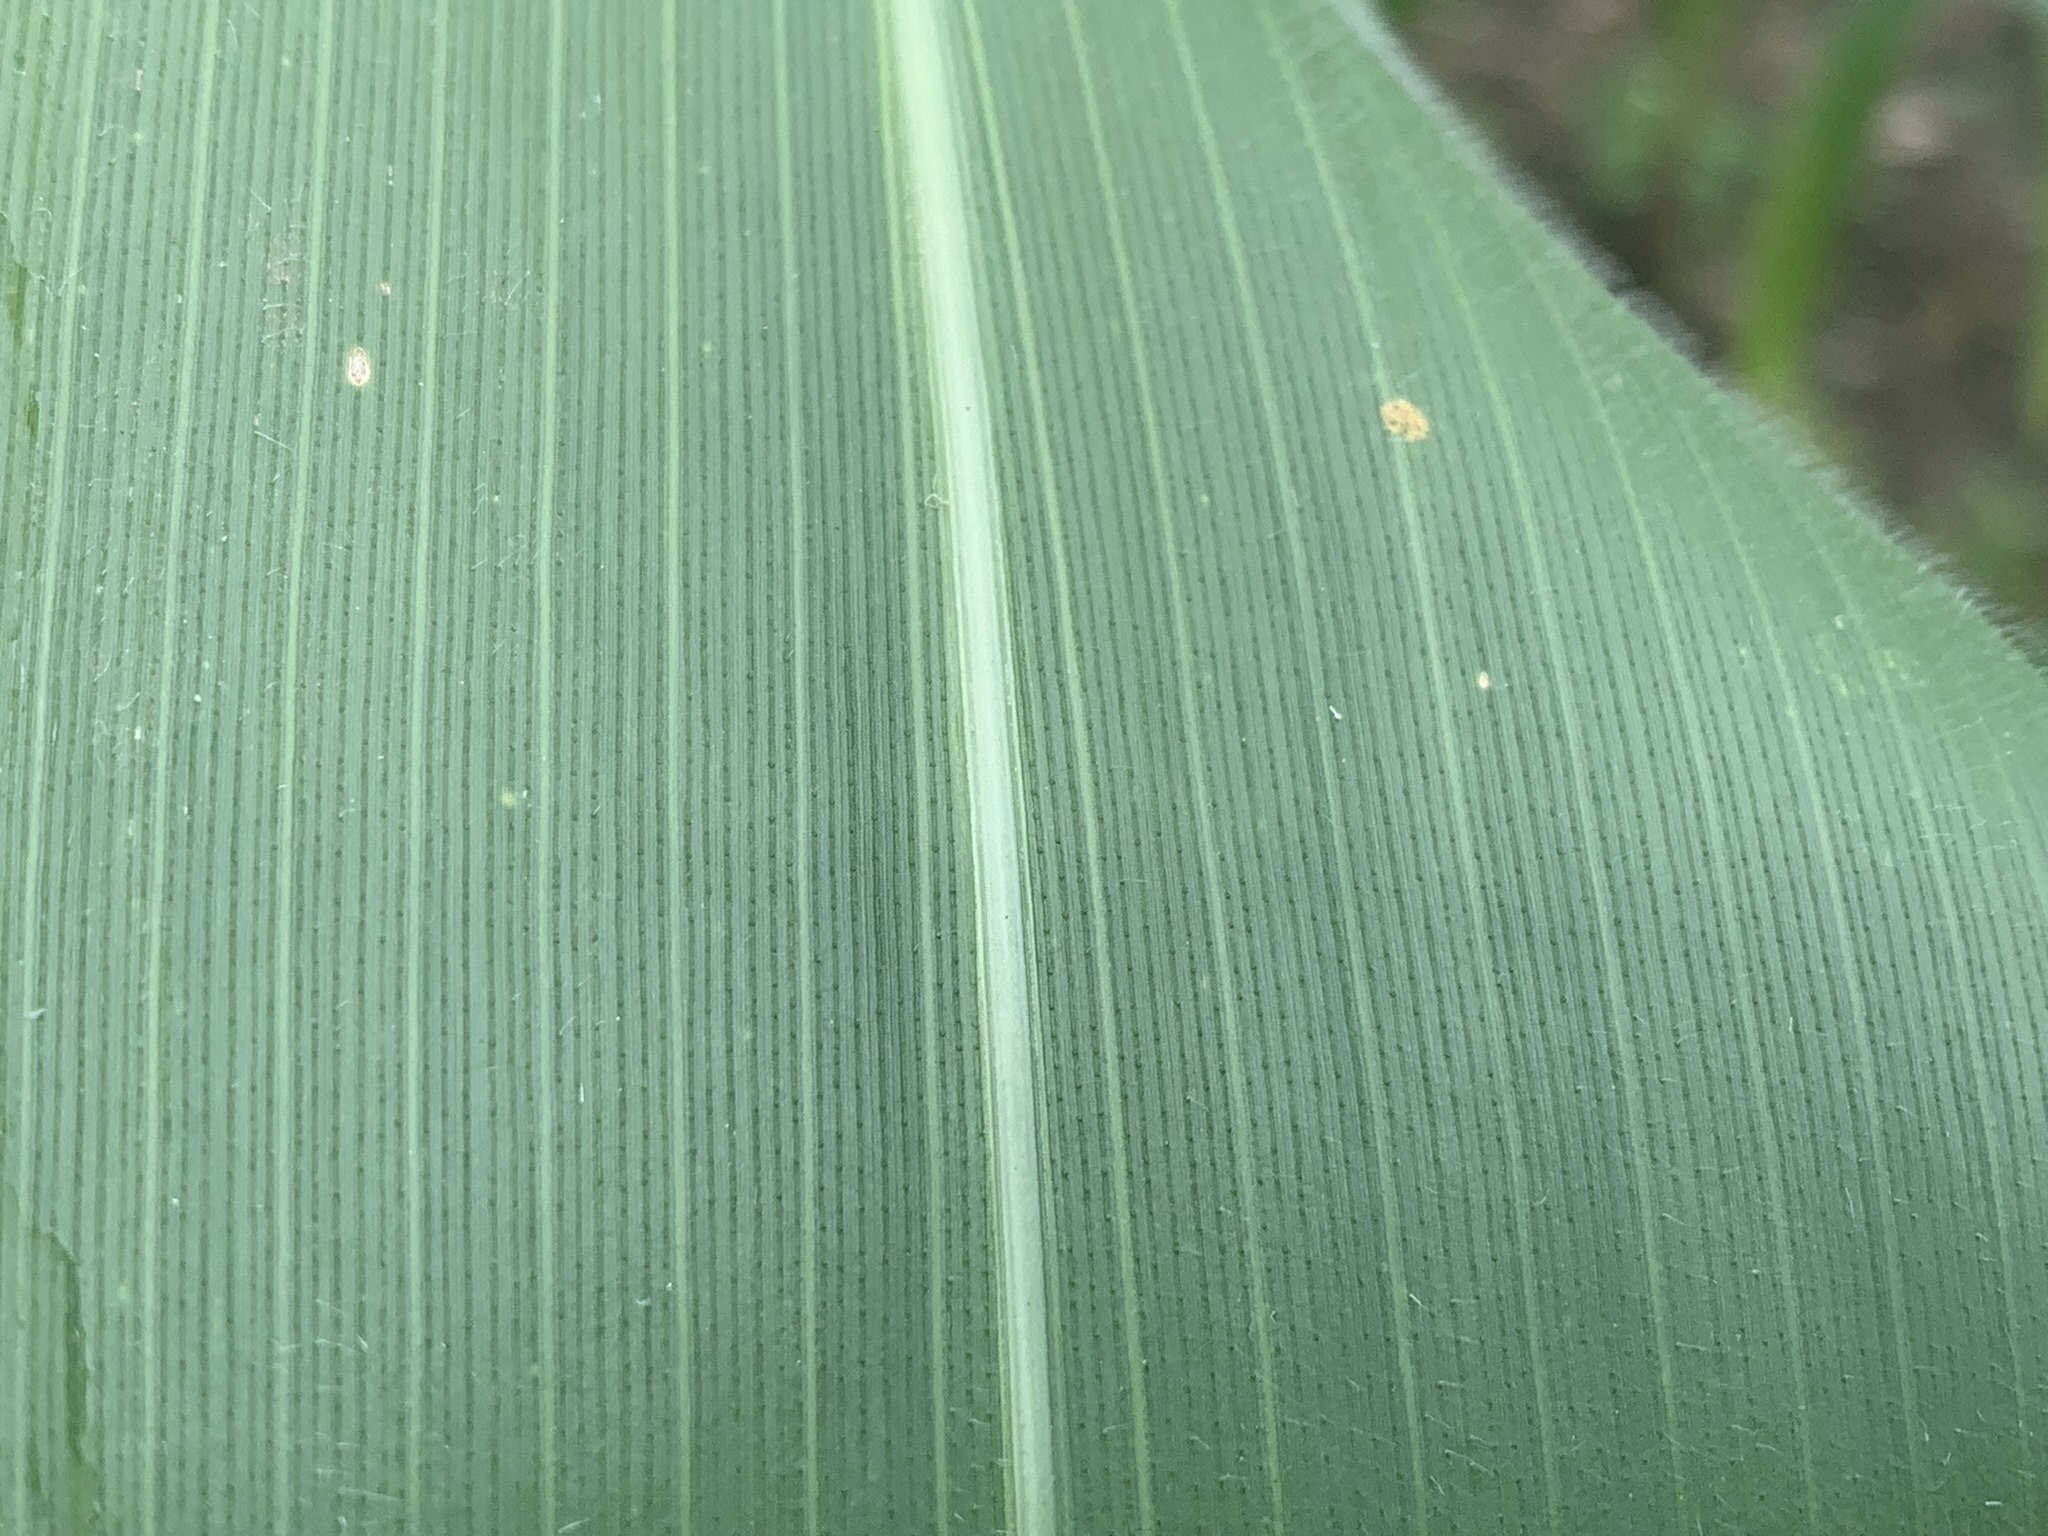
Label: Healthy